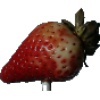
Label: Strawberry 1